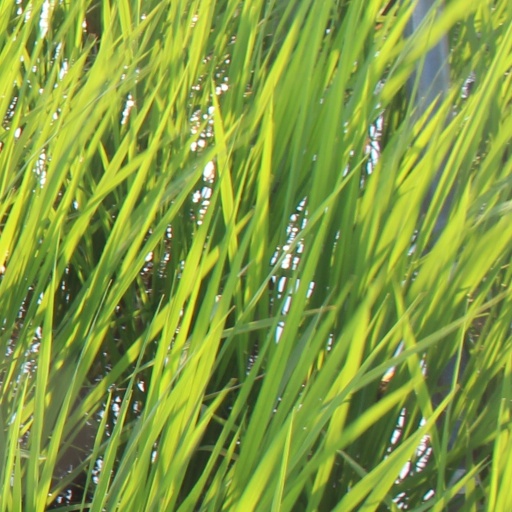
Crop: rice